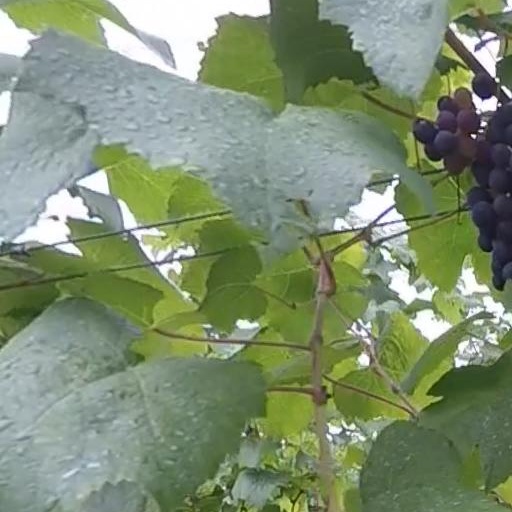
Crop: grape